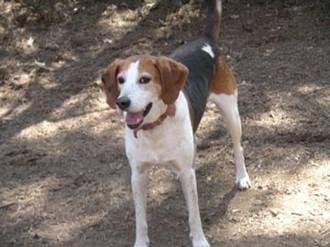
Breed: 223-n000074-English_foxhound